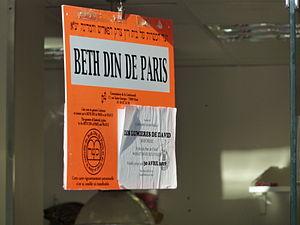
Saint-Maur-des-Fossés - Boucherie ""Les lumières de David"", 36, rue du Pont de Créteil, 94100 ST MAUR DES FOSSES - certificat de cacheroute (הֶכְשֵׁר Hekhsher) du Beth-Din de Paris. (Quelques années plus tard, cette boucherie cachère est devenue une boucherie hallal)"
La cacherout ou kashrout est le code alimentaire prescrit aux enfants d'Israël dans la Bible hébraïque. Elle constitue l'un des principaux fondements de la Loi, de la pensée et de la culture juives.